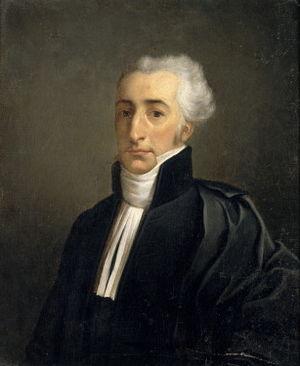
Abraham Furtado (1756-1817)
Abraham Furtado, né le 30 juillet 1756 à Londres et mort à Bordeaux le 29 janvier 1817, est un banquier et armateur français.